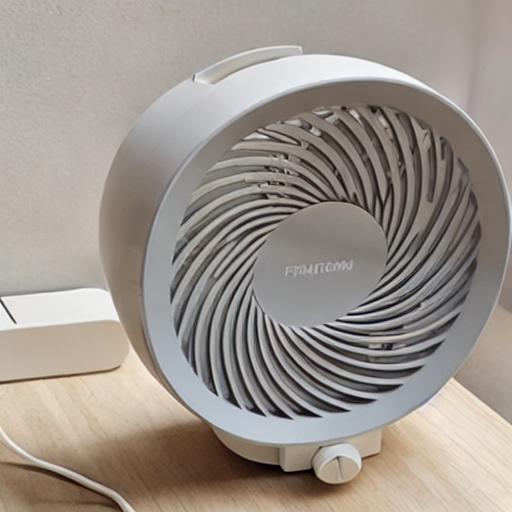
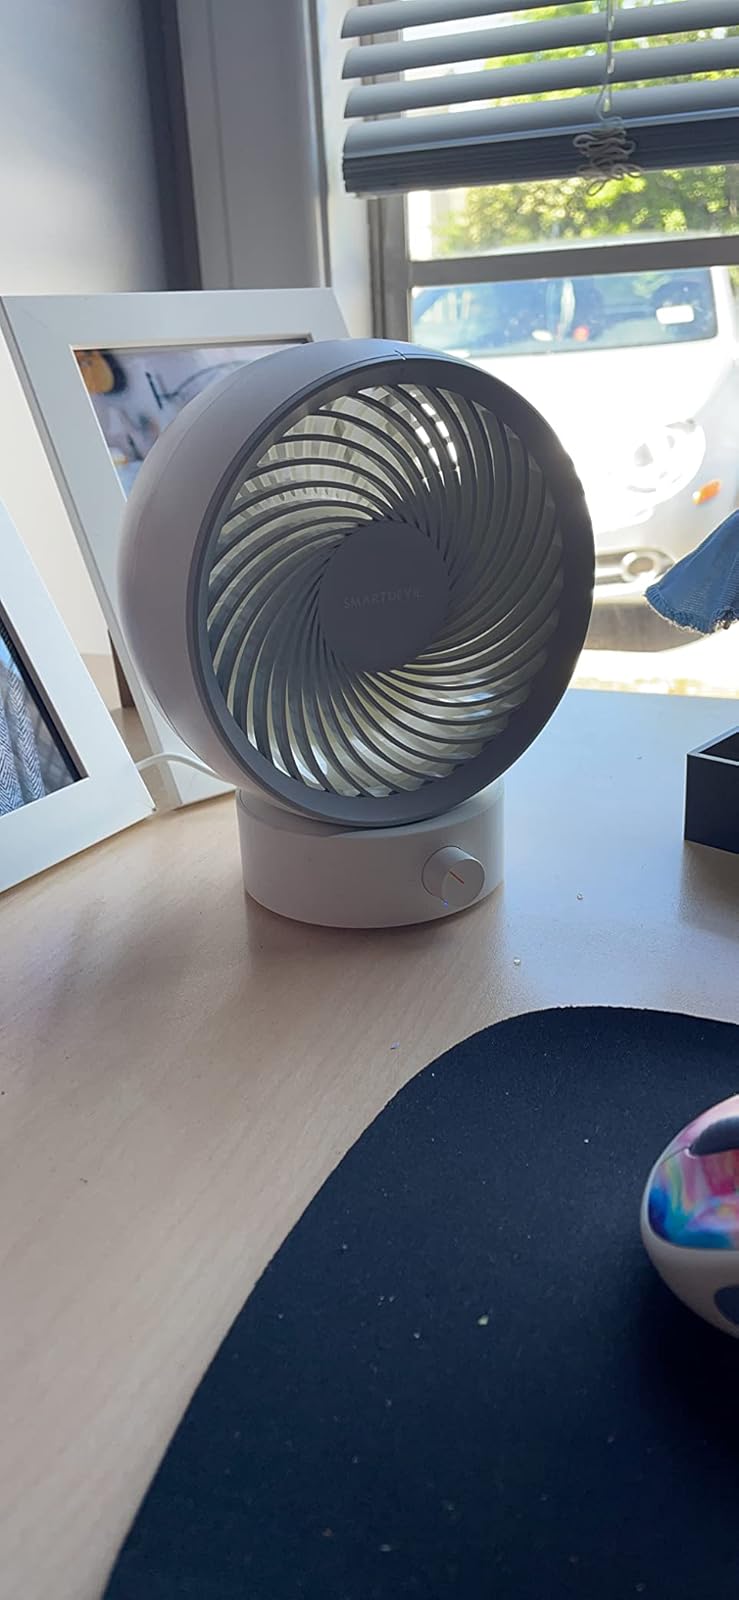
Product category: fan
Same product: no